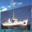
Label: ship